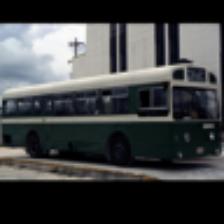
Label: NonHuman